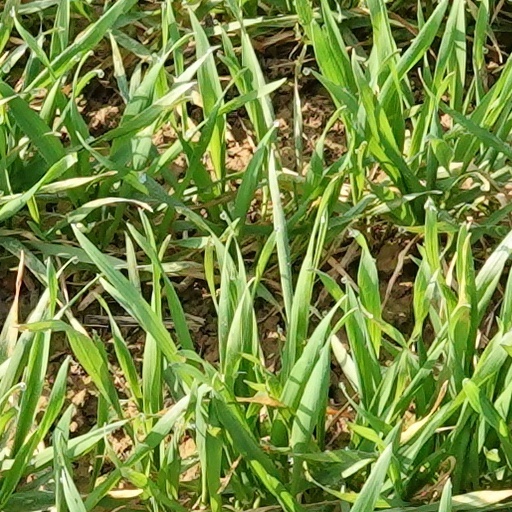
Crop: wheat